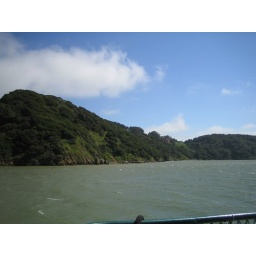
we camped right below that red building